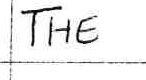
Label: the